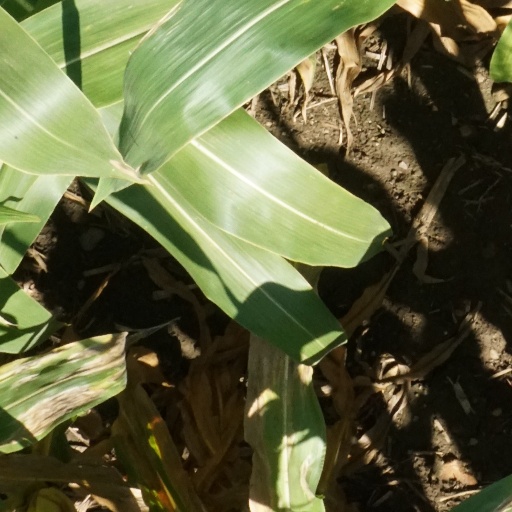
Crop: maize; corn